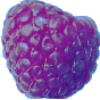
Label: Raspberry 1